Thieux, Oise

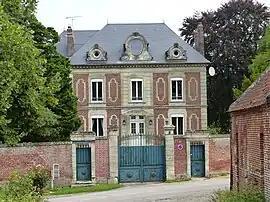
A mansion in Thieux

Thieux is a commune in the Oise department in northern France.